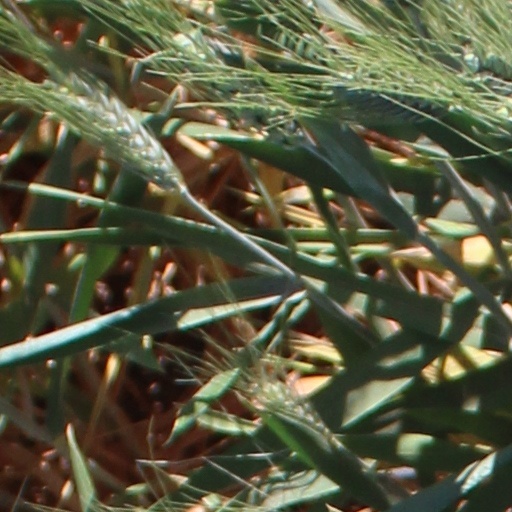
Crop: wheat